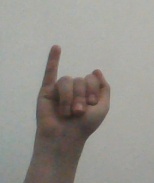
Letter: meem